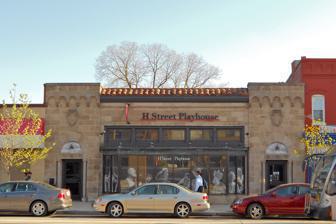
Building: H Street Playhouse
Country: United States of America
Year built: 1928
"Plymouth Theater" redirects here. It is not to be confused with the Gerald Schoenfeld Theatre , formerly the Plymouth Theatre; the Plymouth Theatre (Boston) ; or the Plymouth Theatre (Worcester) . United States historic place Plymouth Theater U.S. National Register of Historic Places Show map of Washington, D.C. Show map of the District of Columbia Show map of the United States Location 1365 H Street N.E. , Washington, D.C. Coordinates 38°54′7.43″N 76°59′11.23″W / 38.9020639°N 76.9864528°W / 38.9020639; -76.9864528 Built 1928 Architect Upman and Adams Architectural style Romanesque Revival NRHP reference No. 04000117 Added to NRHP March 3, 2004 The H Street Playhouse was a black box theater and gallery located in the Atlas District of Washington, D.C. Home to resident companies Scena Theatre, Theater Alliance and Forum Theatre , the Playhouse also hosted African Continuum Theatre Company, Musefire, Landless Theater Company, Theater Blue, Journeymen Theater Company, Madcap Players, Solas Nua , Restoration Stage, Capitol Renaissance Theatre, and Barnstormers.  After opening its doors in 2001, the H Street Playhouse, with Theater Alliance, was at the forefront of a movement to develop and revitalize the H Street commercial corridor. The H Street Playhouse closed in 2012. History The building was built in 1928 by William Oshinsky and leased to businesses or was vacant during his ownership of the property from construction to 1959. The building was originally occupied by Sam's Garage and Moller Motors according to the 1928 Business Directory. There is no evidence that the building was custom built for their intended use. Evidence and circumstance suggests that the building was built speculatively to capitalize on the demand for automobiles and the significant growth and flux of the automobile sales industry. In June 1928, the Hupmobile distributor in D.C. was listed as Mott Motors, Inc. with sales and service at 1507 14th St., NW and Union Station Garage at 50 H St., NE. An article headlined as ' NEW HUPMOBILE IS IN BIG DEMAND' in the Washington Herald on Sunday July 15, 1928, stated: The continued record-breaking demand for the new Hupmobile Century models is giving us one of the hardest jobs we have had in years in keeping our stock cars in shape to make deliveries, said TT Mott Washington, distributor. Our business has been on a steady increase since the first of last fall. We have kept a steady stream of letters and telegrams between here and Detroit to try and impress on the factory officials the serious need for new cars in Washington and adjacent territory. This situation as well as the pressure exerted by competing car companies and models, such as the new Plymouth 4 (model Q) introduced in July 1928, most probably encouraged Mott to expand to the 1300 block of H Street, NE. In 1929 and 1930, the building at 1365 H St NE was occupied as a branch automobile showroom of Mott Motors, Inc., owned by Thomas T. Mott. The main showroom was located at 1512–1520 14th Street NW listed as a Hupmobile Dealership. Another Mott showroom was located at 1738 14th Street NW. This was a short-lived venture at 1365 H St NE that appears to have ceased in the early thirties. In 1930, Thomas T. Mott lived in Bethesda, Maryland. One other Hupmobile dealership located in Washington, D.C., was owned by Sterret and Fleming, located on Champlain Street at Kalorama Rd NW and 1223 Connecticut Avenue NW. In 1931 the building was occupied by Nash RJ Motor Co. In 1932 and 33, Nash Rohr Barsky, Inc. was listed as the occupant of 1365 H Street. In 1934 it was occupied by Kingston-Otey Motors. The building was occupied by Duke & Otey Motors, Inc. from 1935 to 1939. From 1940 to 1942, Duke & Cooksey were listed as occupants of the building. By 1943 the property began a period of volatility and adaptive reuses . This period lasted from 1943 until the Oshinskys sold the building in 1959. At various times in this period, the building was vacant. H Street Playhouse The Plymouth Theatre motion picture theater was created as a neighborhood theater for Black people with its grand opening in 1943. Morris Hallett was the architect for this adaptive reuse that took the former Plymouth car salesroom and converted it into a 400-seat (300-seat by some accounts) movie theater. The remodeling cost $3,500. In 1945, Ike Weiner took it over until it closed in 1952. The property was listed by the City Directory as vacant in 1954 and was likely vacant from the time the theater closed in 1952 until 1955. King Furniture Company was located at 8203 Georgia Avenue in Silver Spring, Maryland. In 1955 they expanded to include 1365 H Street as one of their furniture stores. This lasted until 1957, when both King Furniture and the Jet Arena were listed in the telephone directory of that year. Roller Rink Jet Arena was listed in the telephone directory in one edition of the 1957 telephone directory under skating rinks. King Furniture in the white pages of the telephone directory published in September, 1958, 1365 H Street is listed as the only location for King Furniture. According to Congressional Title, in 1959 the building was sold by the Oshinskys to Clements Printing, a long-standing business in the 1300 block of H Street and occupied this building from 1959 until 1984. French's Restaurant was operated by John French, former Vice President with McDonald's Corporation , who purchased the property from Clements Printing in 1984 and completed a renovation to open a southern soul food restaurant. This restaurant operated until the end of 2001 upon sale of the building to Adele and Bruce Robey. The Robeys, publishers of the local newspaper, Voice of the Hill and proprietors of Phoenix Graphics, purchased the building with the sole purpose of converting the building to a live theater venue. See also Hupmobile Dealership (Omaha, Nebraska) National Register of Historic Places listings in the District of Columbia Theater in Washington D.C. References